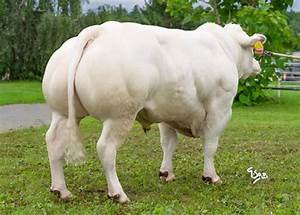
Label: cow